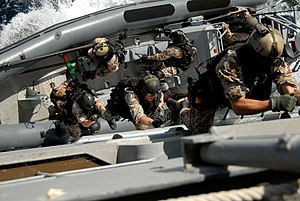
Søværnet / Søværnets organisation / Søværnets Frømandskorps
Søværnets Frømandskorps under boardingøvelse
Søværnet er den maritime del af det danske forsvar. Søværnet har ansvaret for det maritime forsvar af de danske, grønlandske og færøske områder samt for deltagelse med maritime enheder i internationale opgaver. Desuden har Søværnet ansvar for farvandsovervågning, søredning, isbrydning, forureningsbekæmpelse på havet m.m.